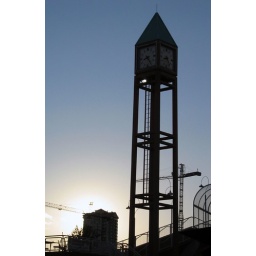
the end of the day marked by the clock tower